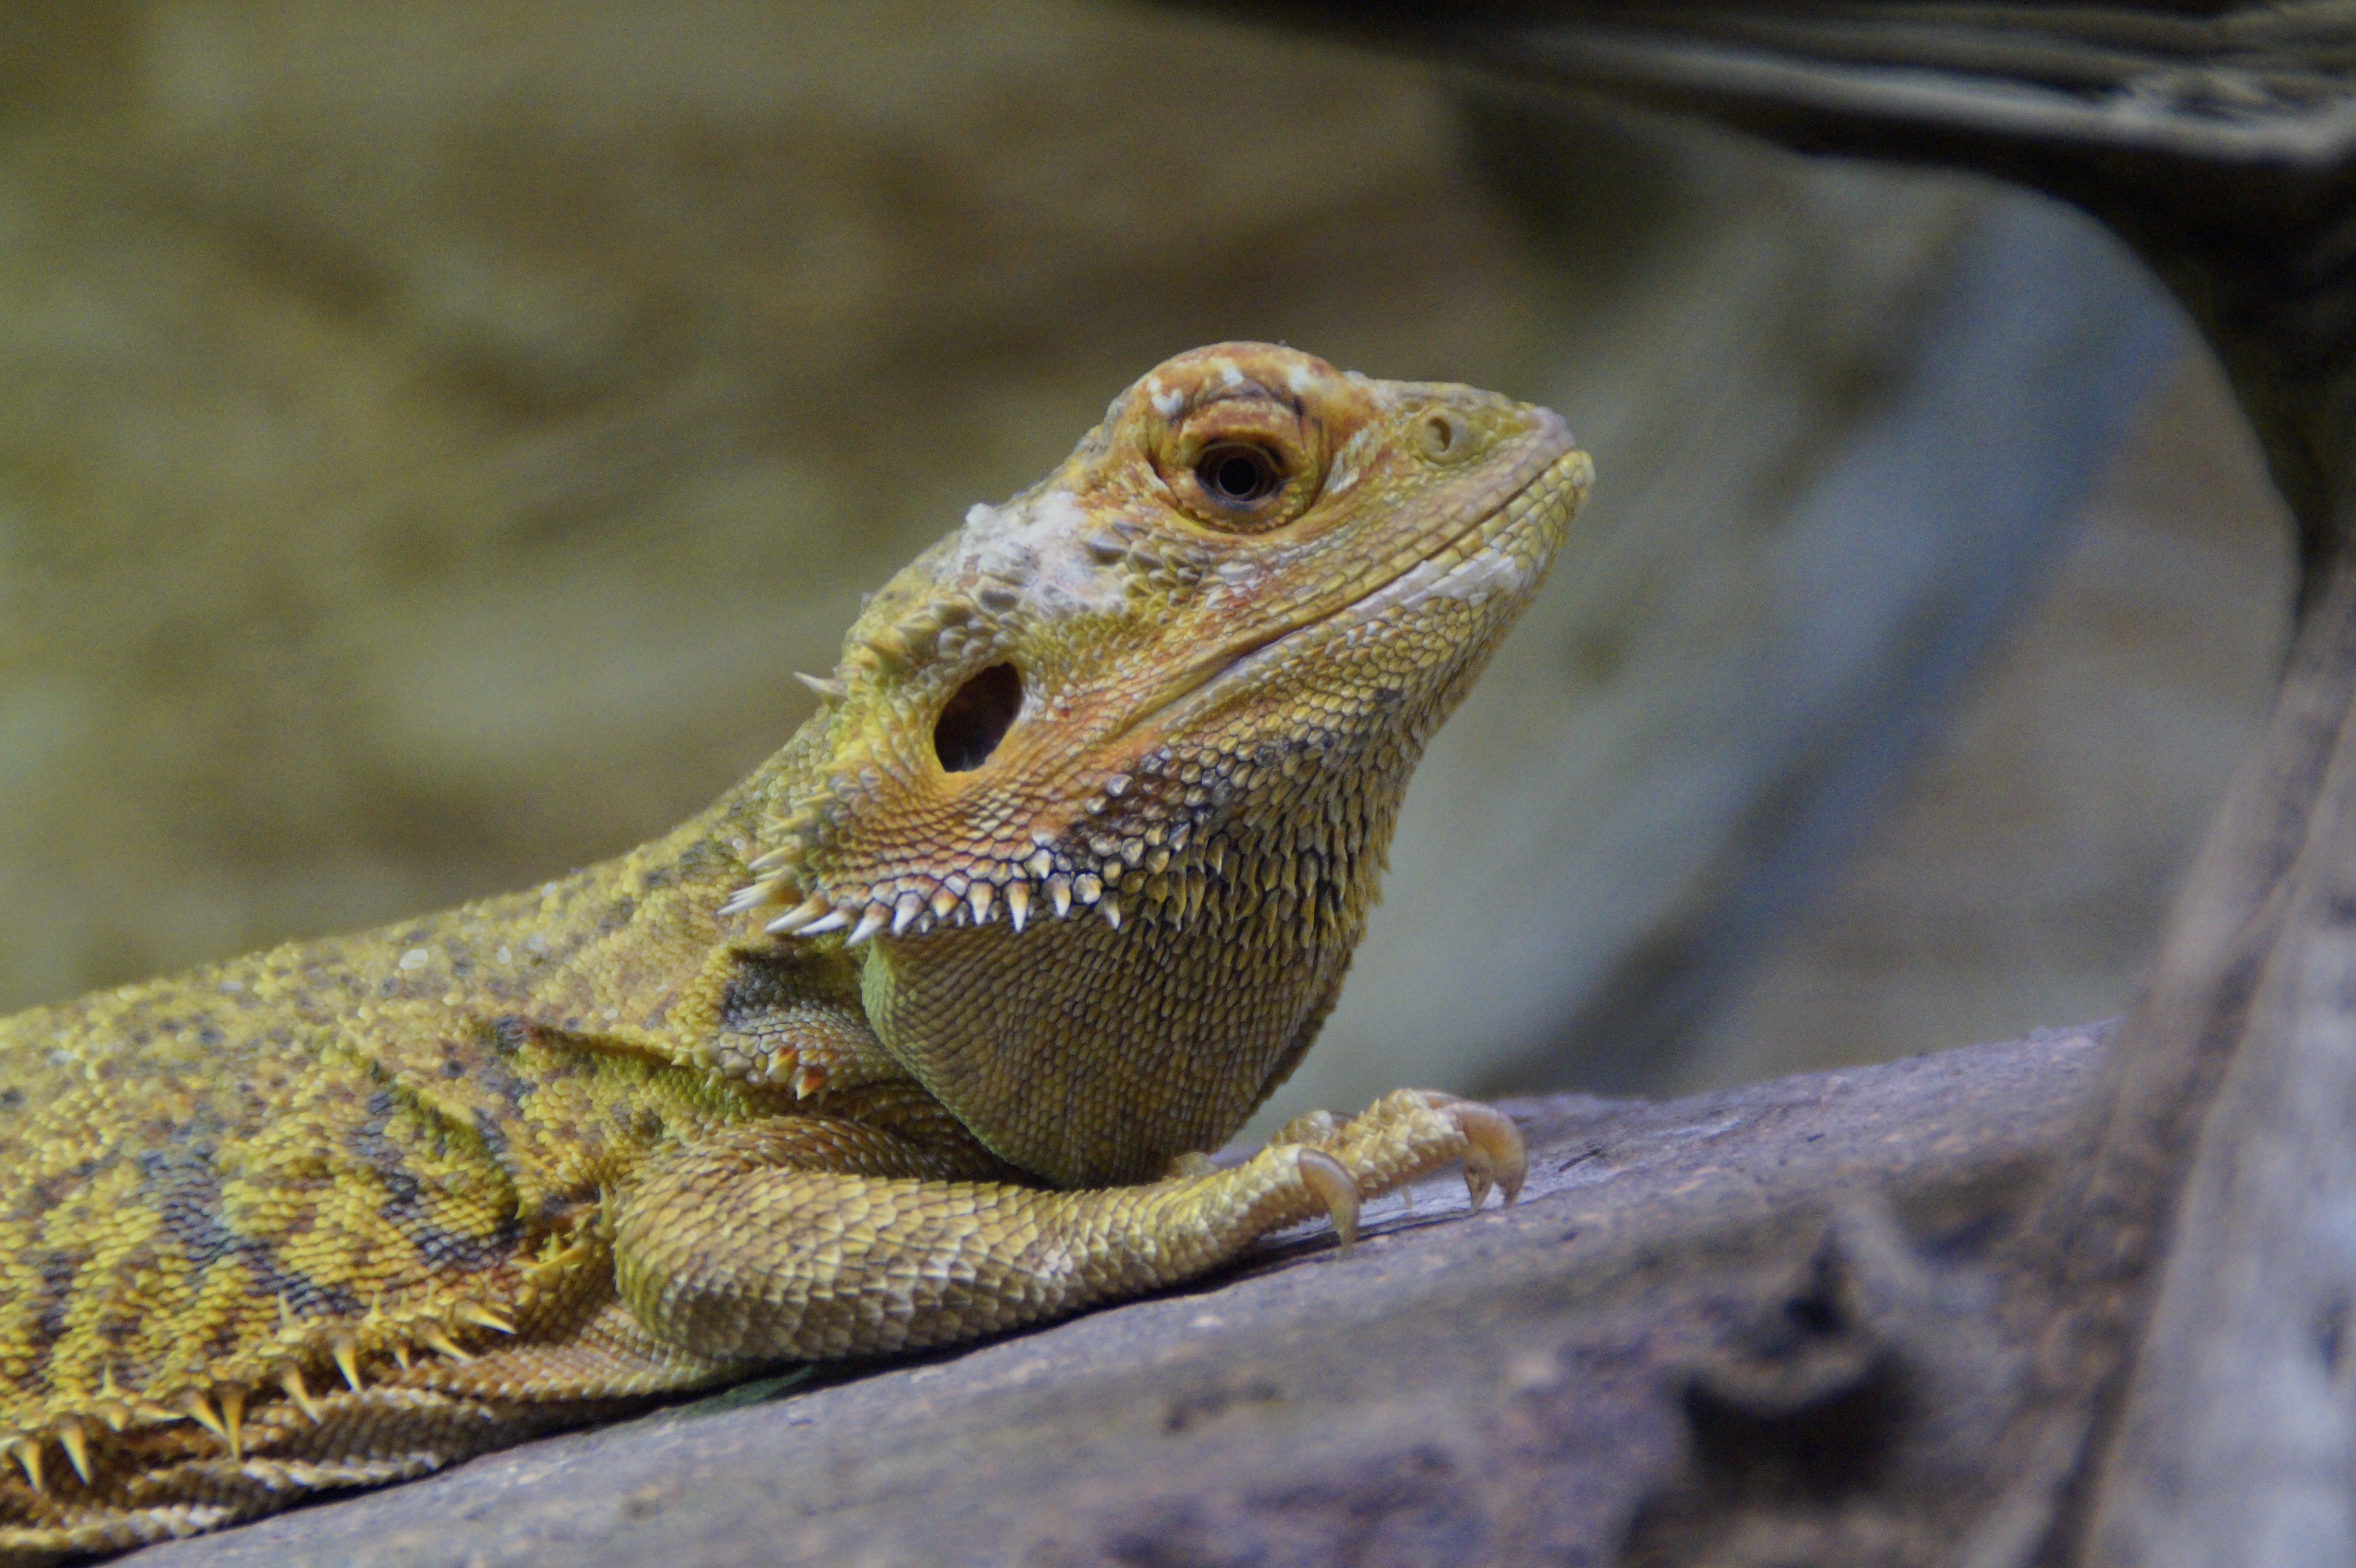
wildlife, zoo, tropical, reptile, close, iguana, fauna, lizard, green lizard, close up, vertebrate, exotic, terrarium, macro photography, lacerta, agamidae, agama, terraristik, dactyloidae, scaled reptile, lacertidae